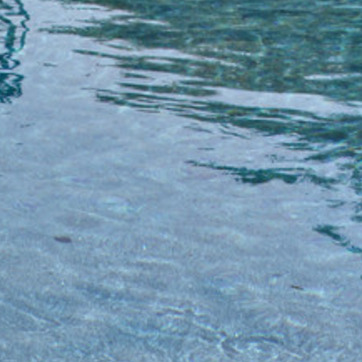
Material: water